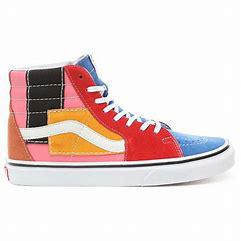
Brand: Vans
Model: UA SK8 Hi